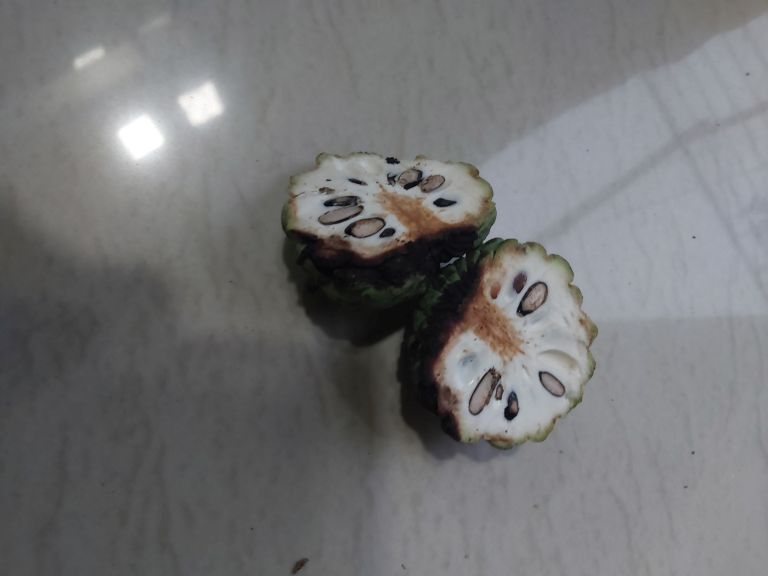
Disease label: Diplodia Rot